White Hart Lane

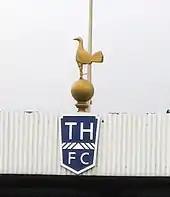
The Spurs cockerel

The pitch was overlooked by a bronze fighting cock (the club symbol) that kept an eye on proceedings from the roof of the touchline stands. The cockerel was adopted as an emblem for the club as Harry Hotspur, after whom the club was named, wore spurs to make his horse go faster as he charged in battles, and spurs are also associated with fighting cocks. The original cockerel on a ball was erected in 1909 and was cast by William James Scott, who had played for the club when it was an amateur club. It was originally located atop the West Stand but was removed in 1957 for upgrading of floodlighting and reappeared on top of the East Stand in December 1958. In 1989, the original cockerel was removed to be replaced by fibreglass replicas that were placed on top of both the East Stand and West Stand. The original cockerel was moved to the executive suites where it stayed for many years, then to the West Stand reception. It was moved to the club offices at Lilywhite House in 2016 as the stadium was due to be demolished for redevelopment.